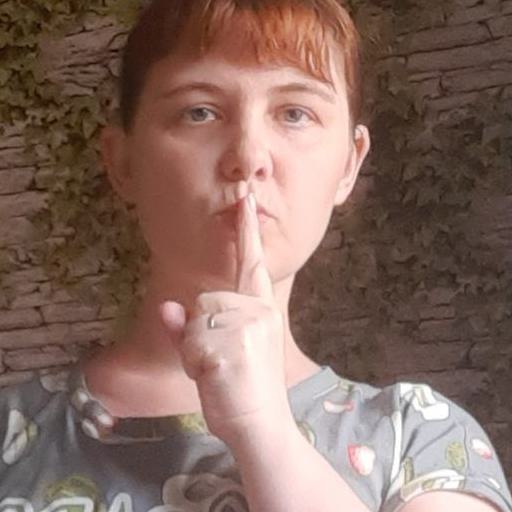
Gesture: mute